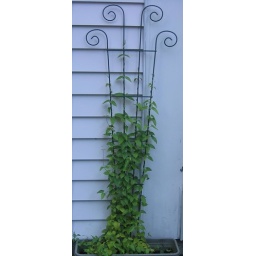
Six or seven plants in a window box planter.